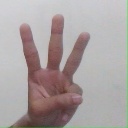
अक्षर: व